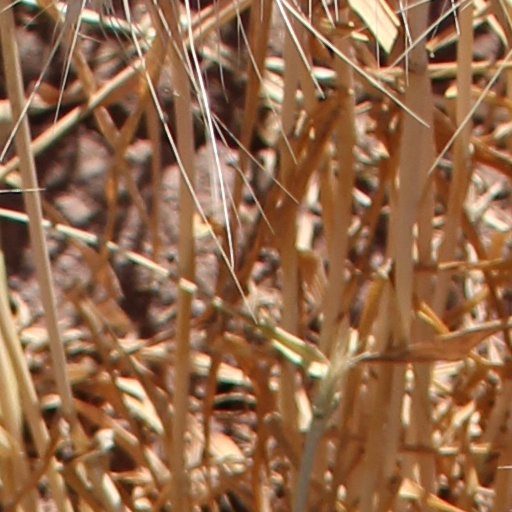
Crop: wheat